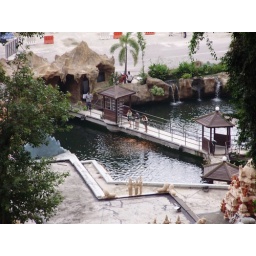
The orange colours in the water are Koi - lots of Koi